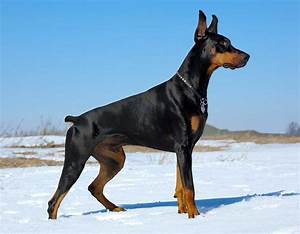
Label: cane